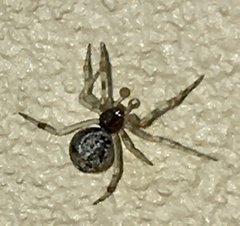
Species: Parasteatoda_tepidariorum